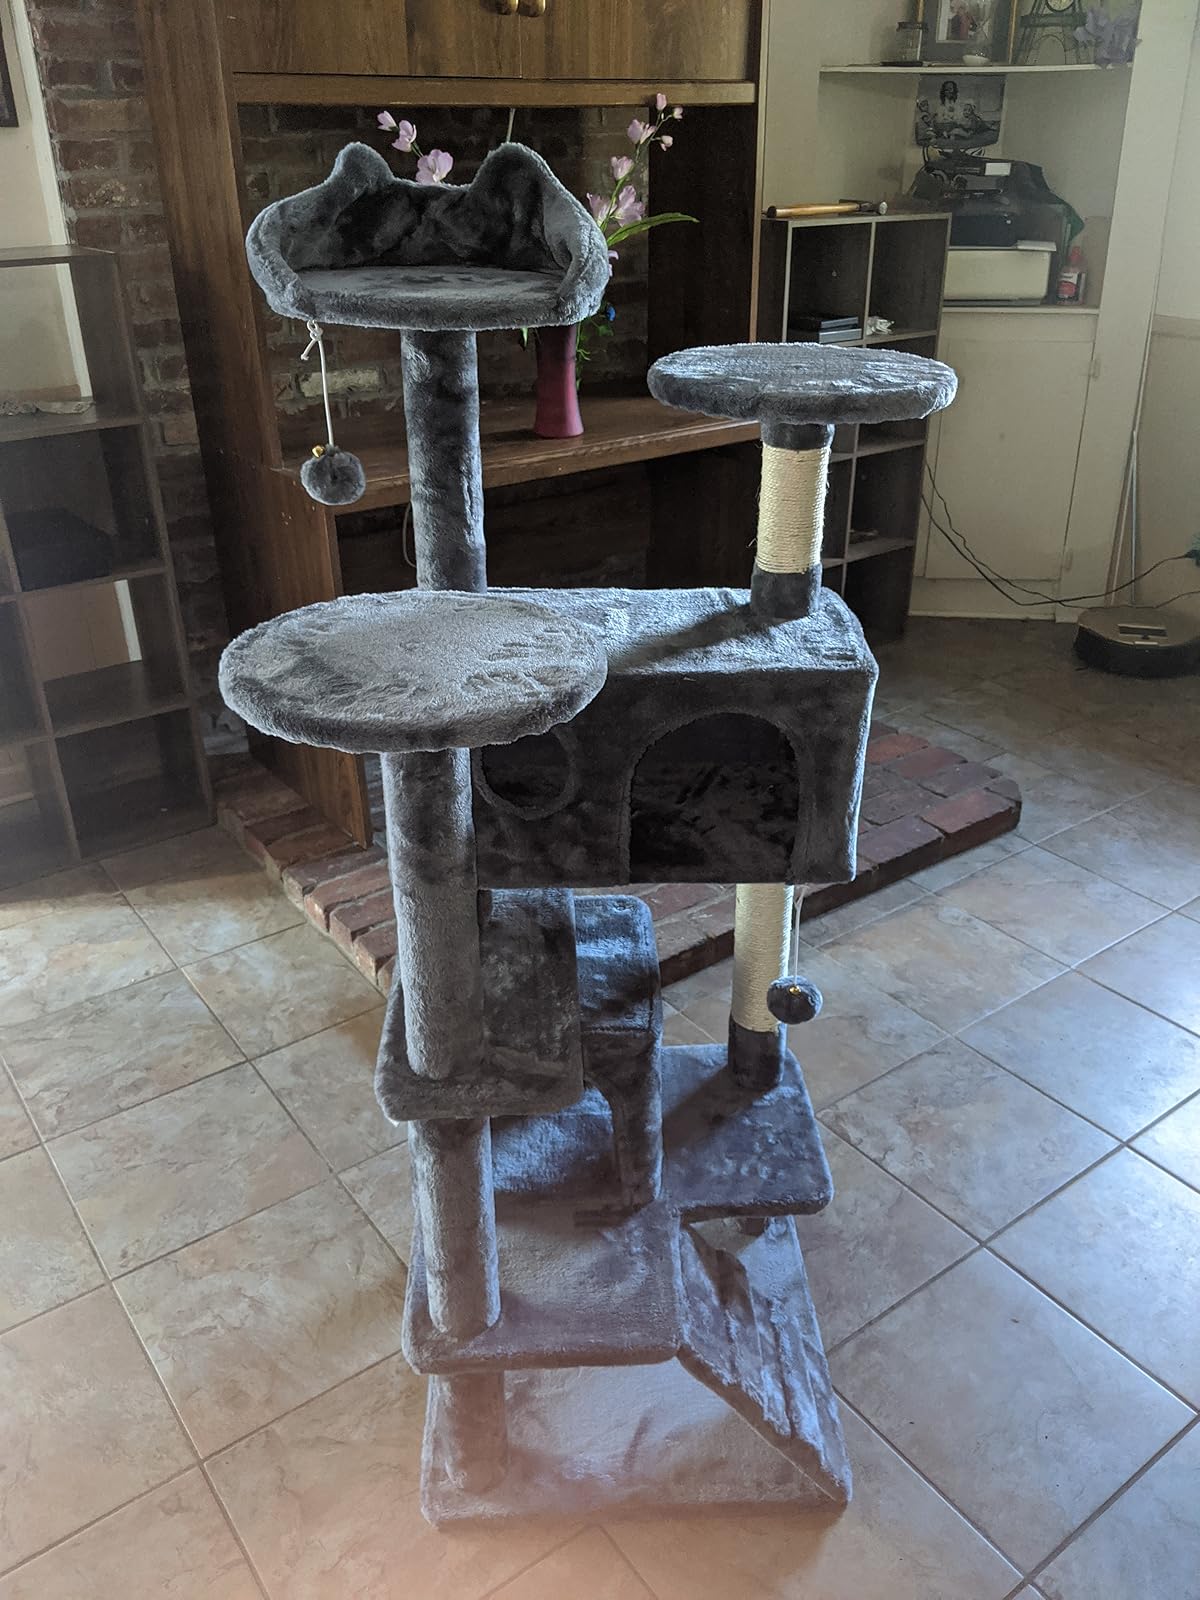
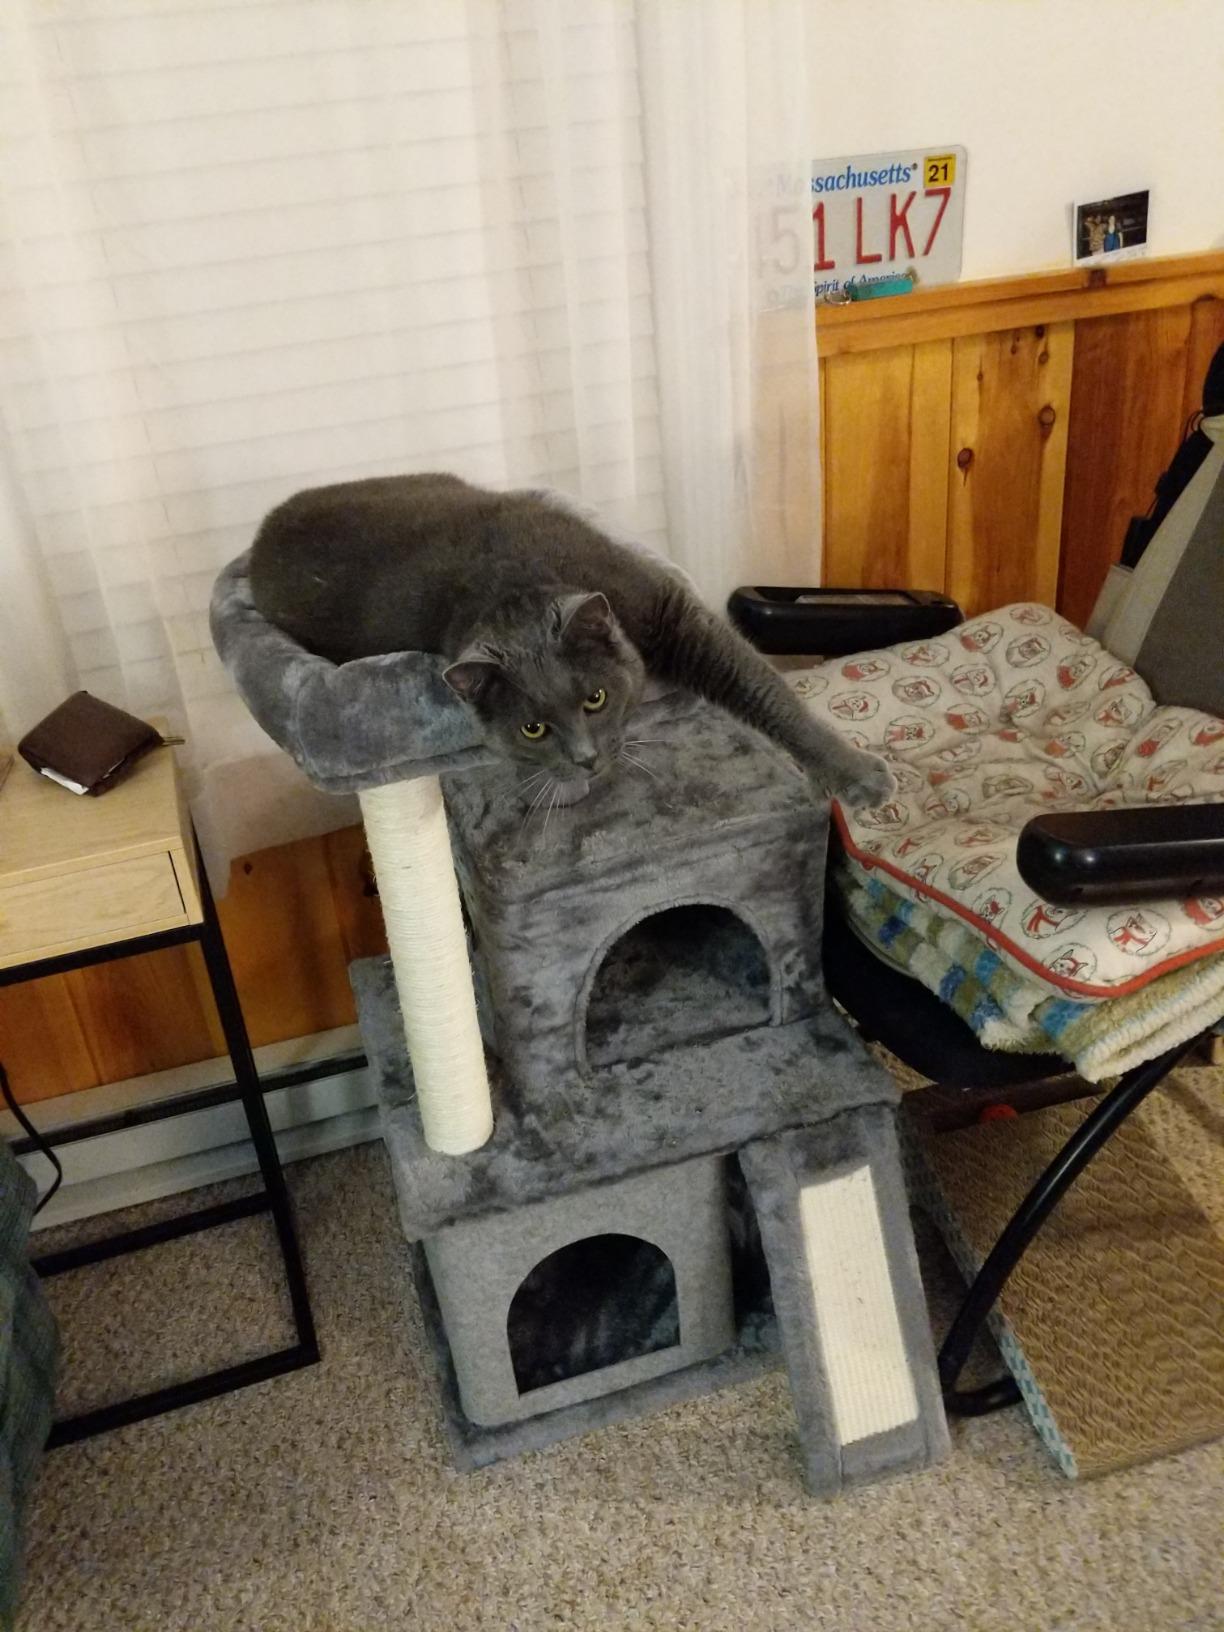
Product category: items_cat tree
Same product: no